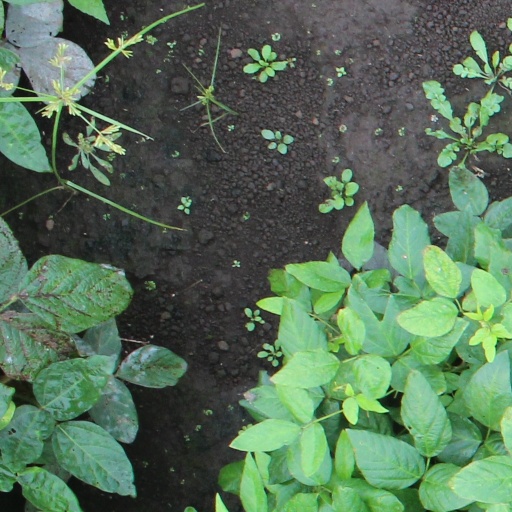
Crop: soybean